Portland Trail Blazers

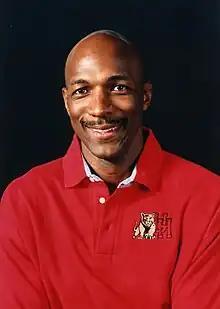
Clyde Drexler played in Portland from 1983 to 1995.

In the 1983 draft, the team selected University of Houston guard–forward Clyde Drexler with the 14th pick; "Clyde the Glide" would become the face of the franchise for over a decade, and the team's second-most decorated player (after Walton). In the next year's draft, the Trail Blazers landed the No. 2 pick in the NBA draft. After the Houston Rockets selected Drexler's college teammate Hakeem Olajuwon at No. 1, the Trail Blazers selected Kentucky center Sam Bowie. Drafting third, the Chicago Bulls selected Michael Jordan. The selection of the injury-plagued Bowie over Jordan has been criticized as one of the worst draft picks in the history of American professional sports. That summer, the Blazers also made a controversial trade, sending Lever, Cooper, and Natt to the Denver Nuggets for high-scoring forward Kiki Vandeweghe. In the 1985 draft, the Blazers selected point guard Terry Porter with the last pick of the first round. Porter would go on to become one of the top point guards in the league, and the Blazers' all-time leader in assists.